Čifte Hammam

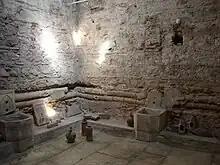
The bathing rooms are no longer operational

Male and female dressing rooms are apart with a joint bath area. There were three separate rooms with high temperature, of which one was constructed with a pool for ritual bath of the Jews in Skopje. Today it is not operational and houses part of the exhibition of the National Gallery of Macedonia whose head office is in Multimedia center "Mala stanica". Daut Paşa Hammam is also part of the National Gallery of Macedonia.